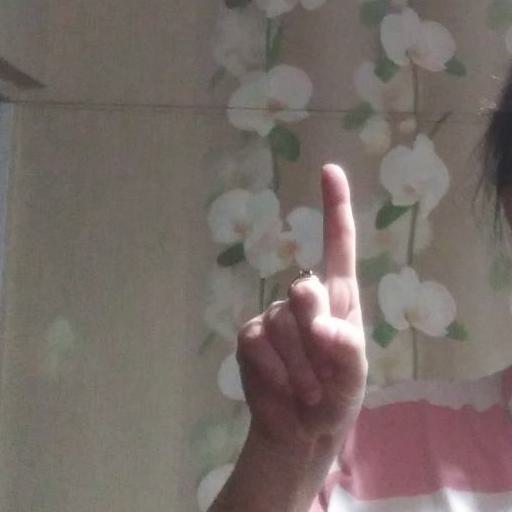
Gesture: one